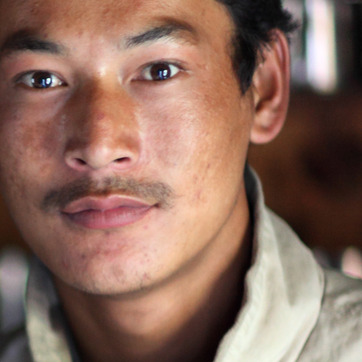
Material: skin